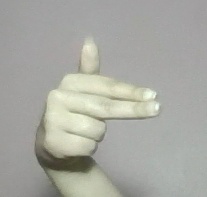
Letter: ghain